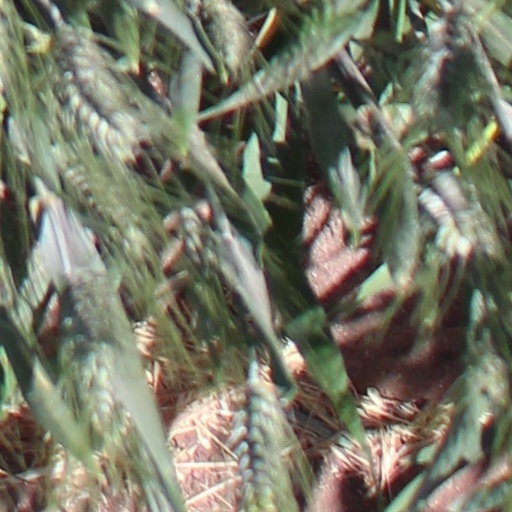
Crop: wheat